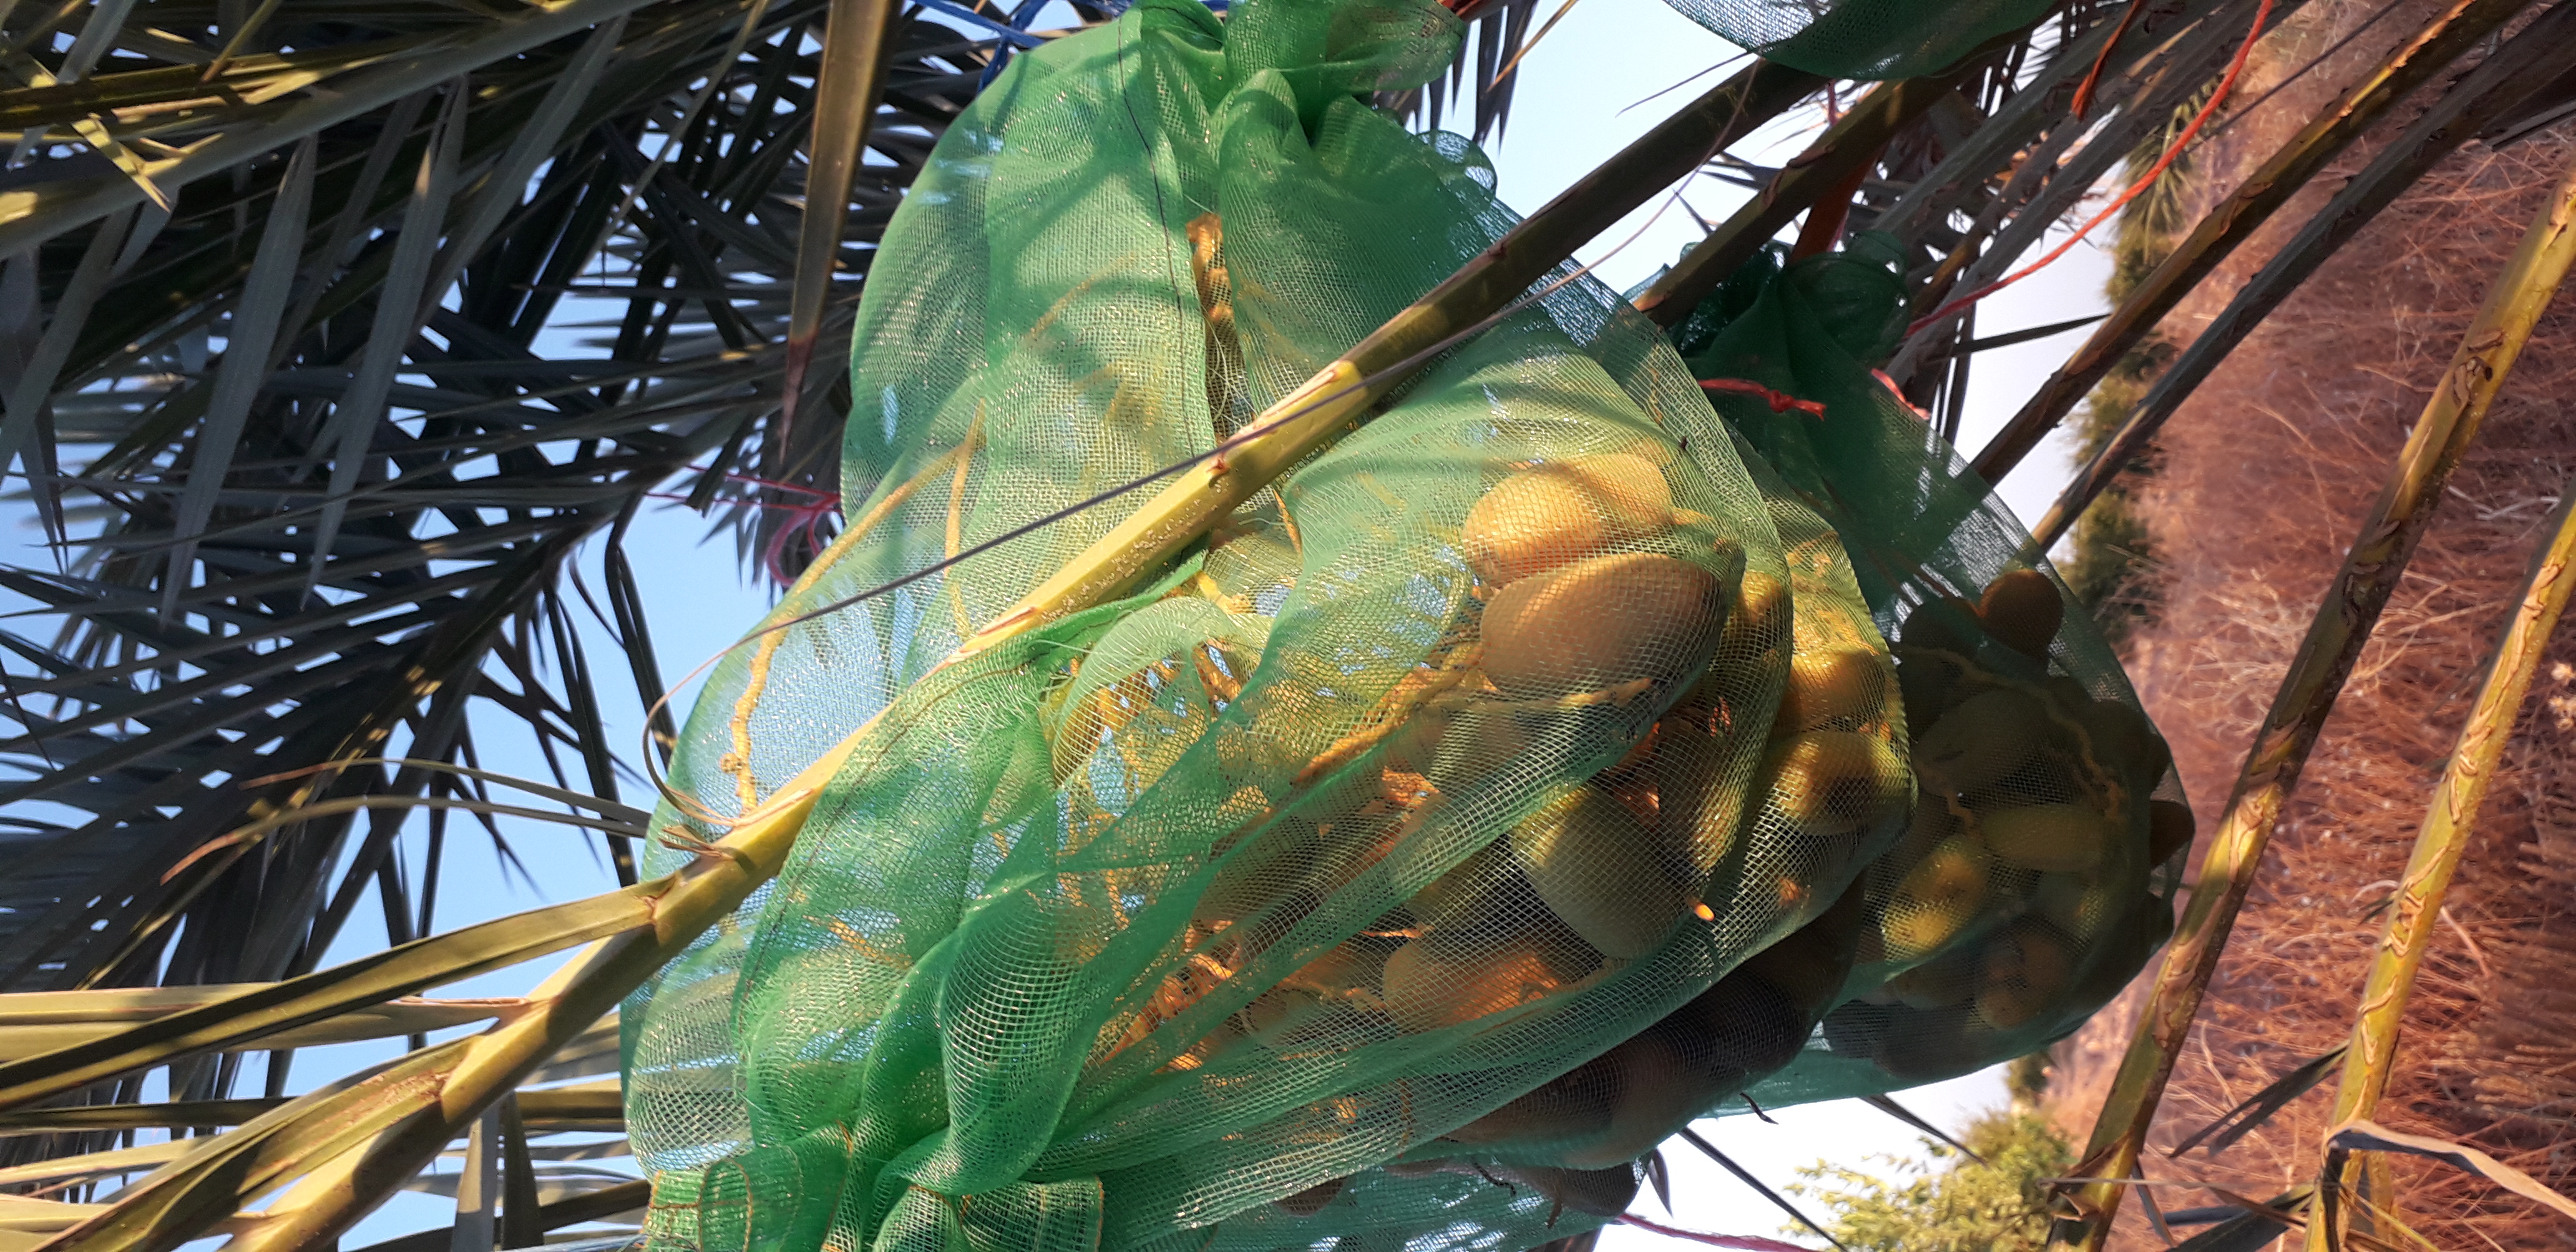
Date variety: Boumajhoul